Describe the emotion expressed in this image:  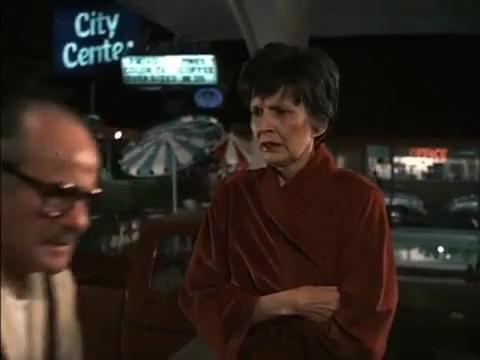
This person displays Suffering, valence and arousal with low intensity.